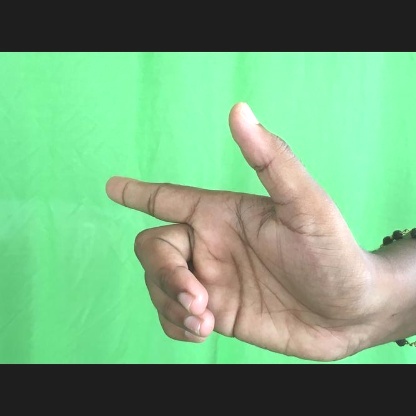
Mudra: Chandrakala